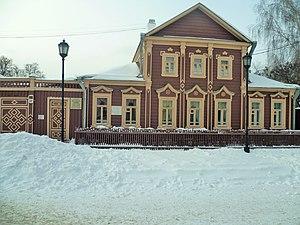
La maison natale de Ivan Pavlov à Riazan
Ivan Petrovitch Pavlov, né le 14 septembre 1849 à Riazan, dans l'Empire russe, et mort le 27 février 1936 à Léningrad, en URSS, est un médecin et un physiologiste russe, lauréat du prix Nobel de physiologie ou médecine de 1904 et de la médaille Copley en 1915.
L’oblast de Riazan est un sujet de la Fédération de Russie. Sa capitale administrative est Riazan, qui est aussi la seule grande ville de la région.